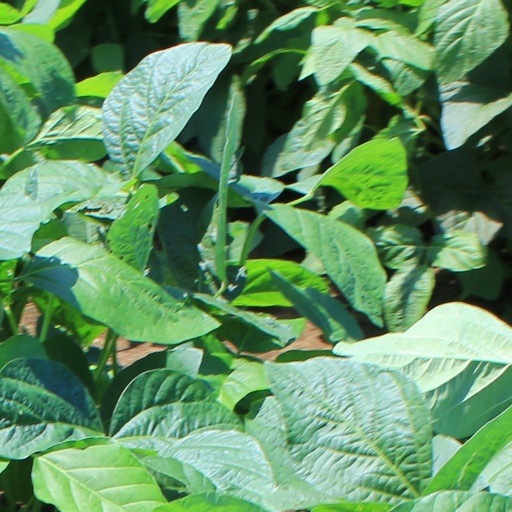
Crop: soybean